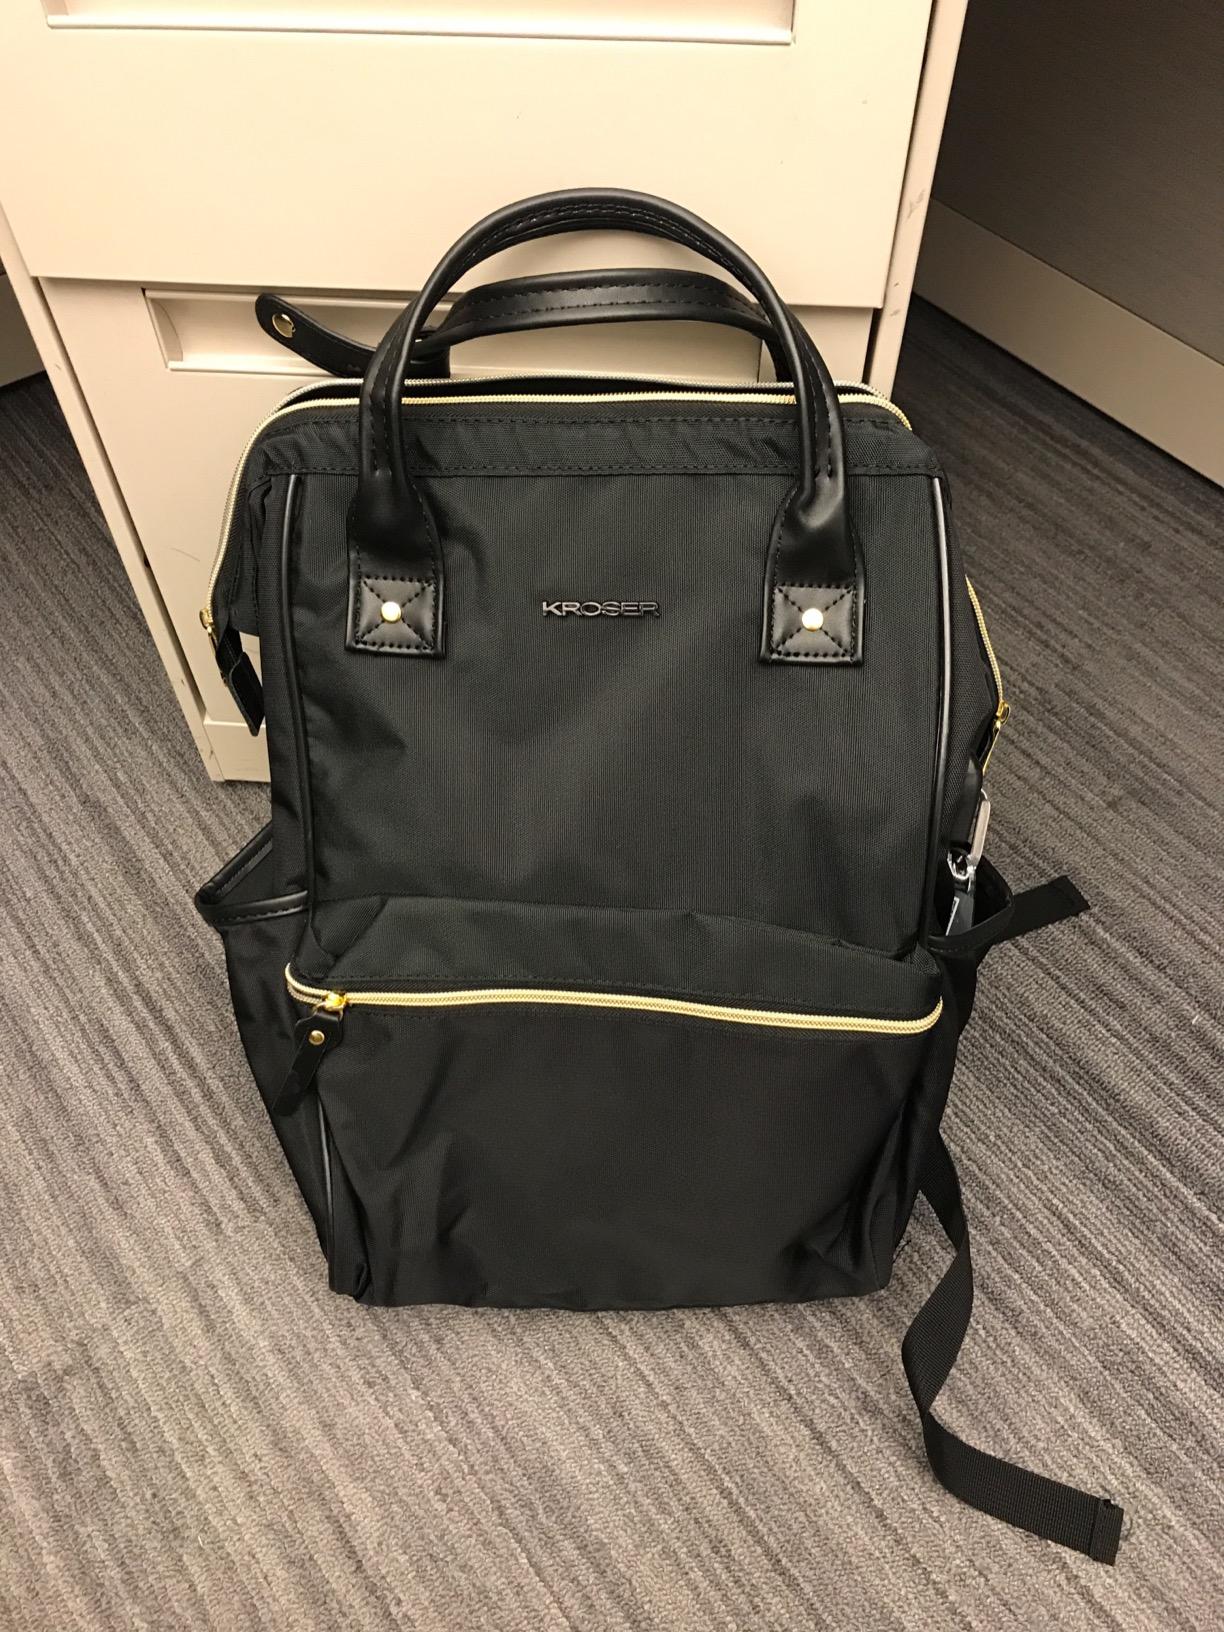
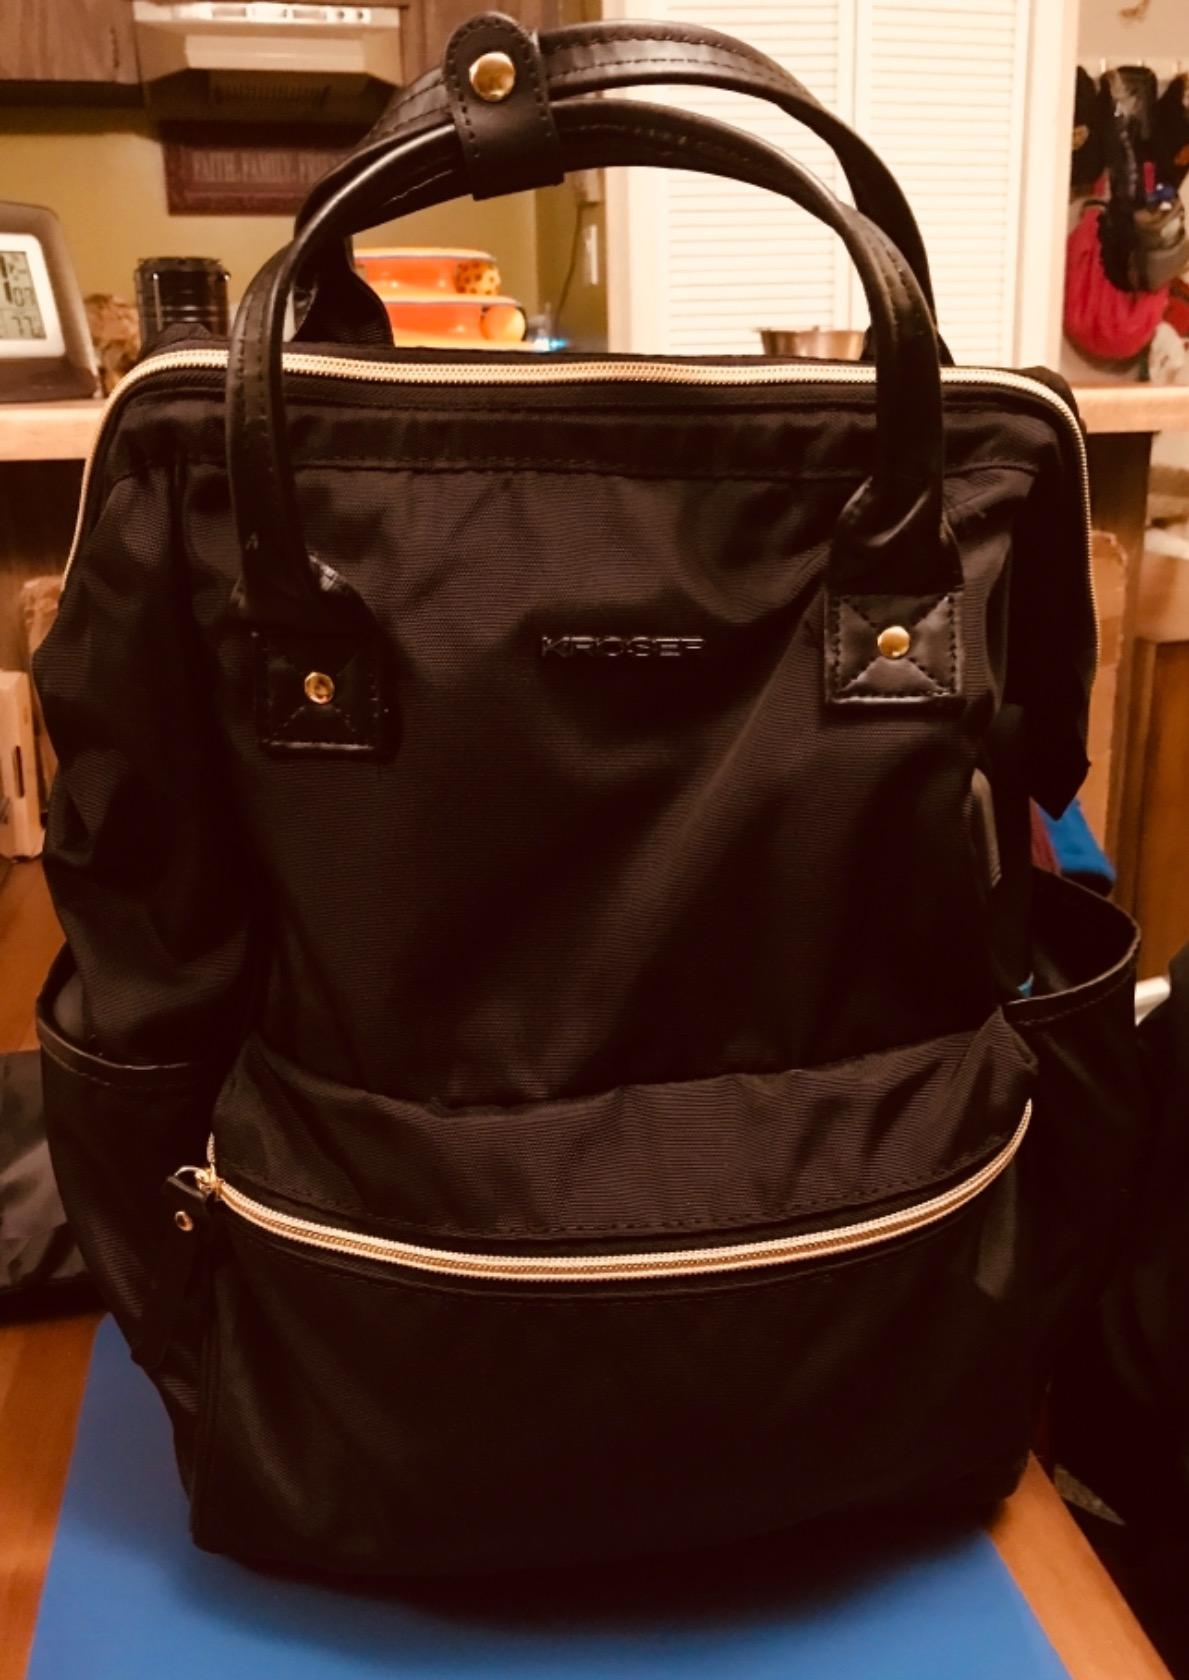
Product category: bag
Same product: yes